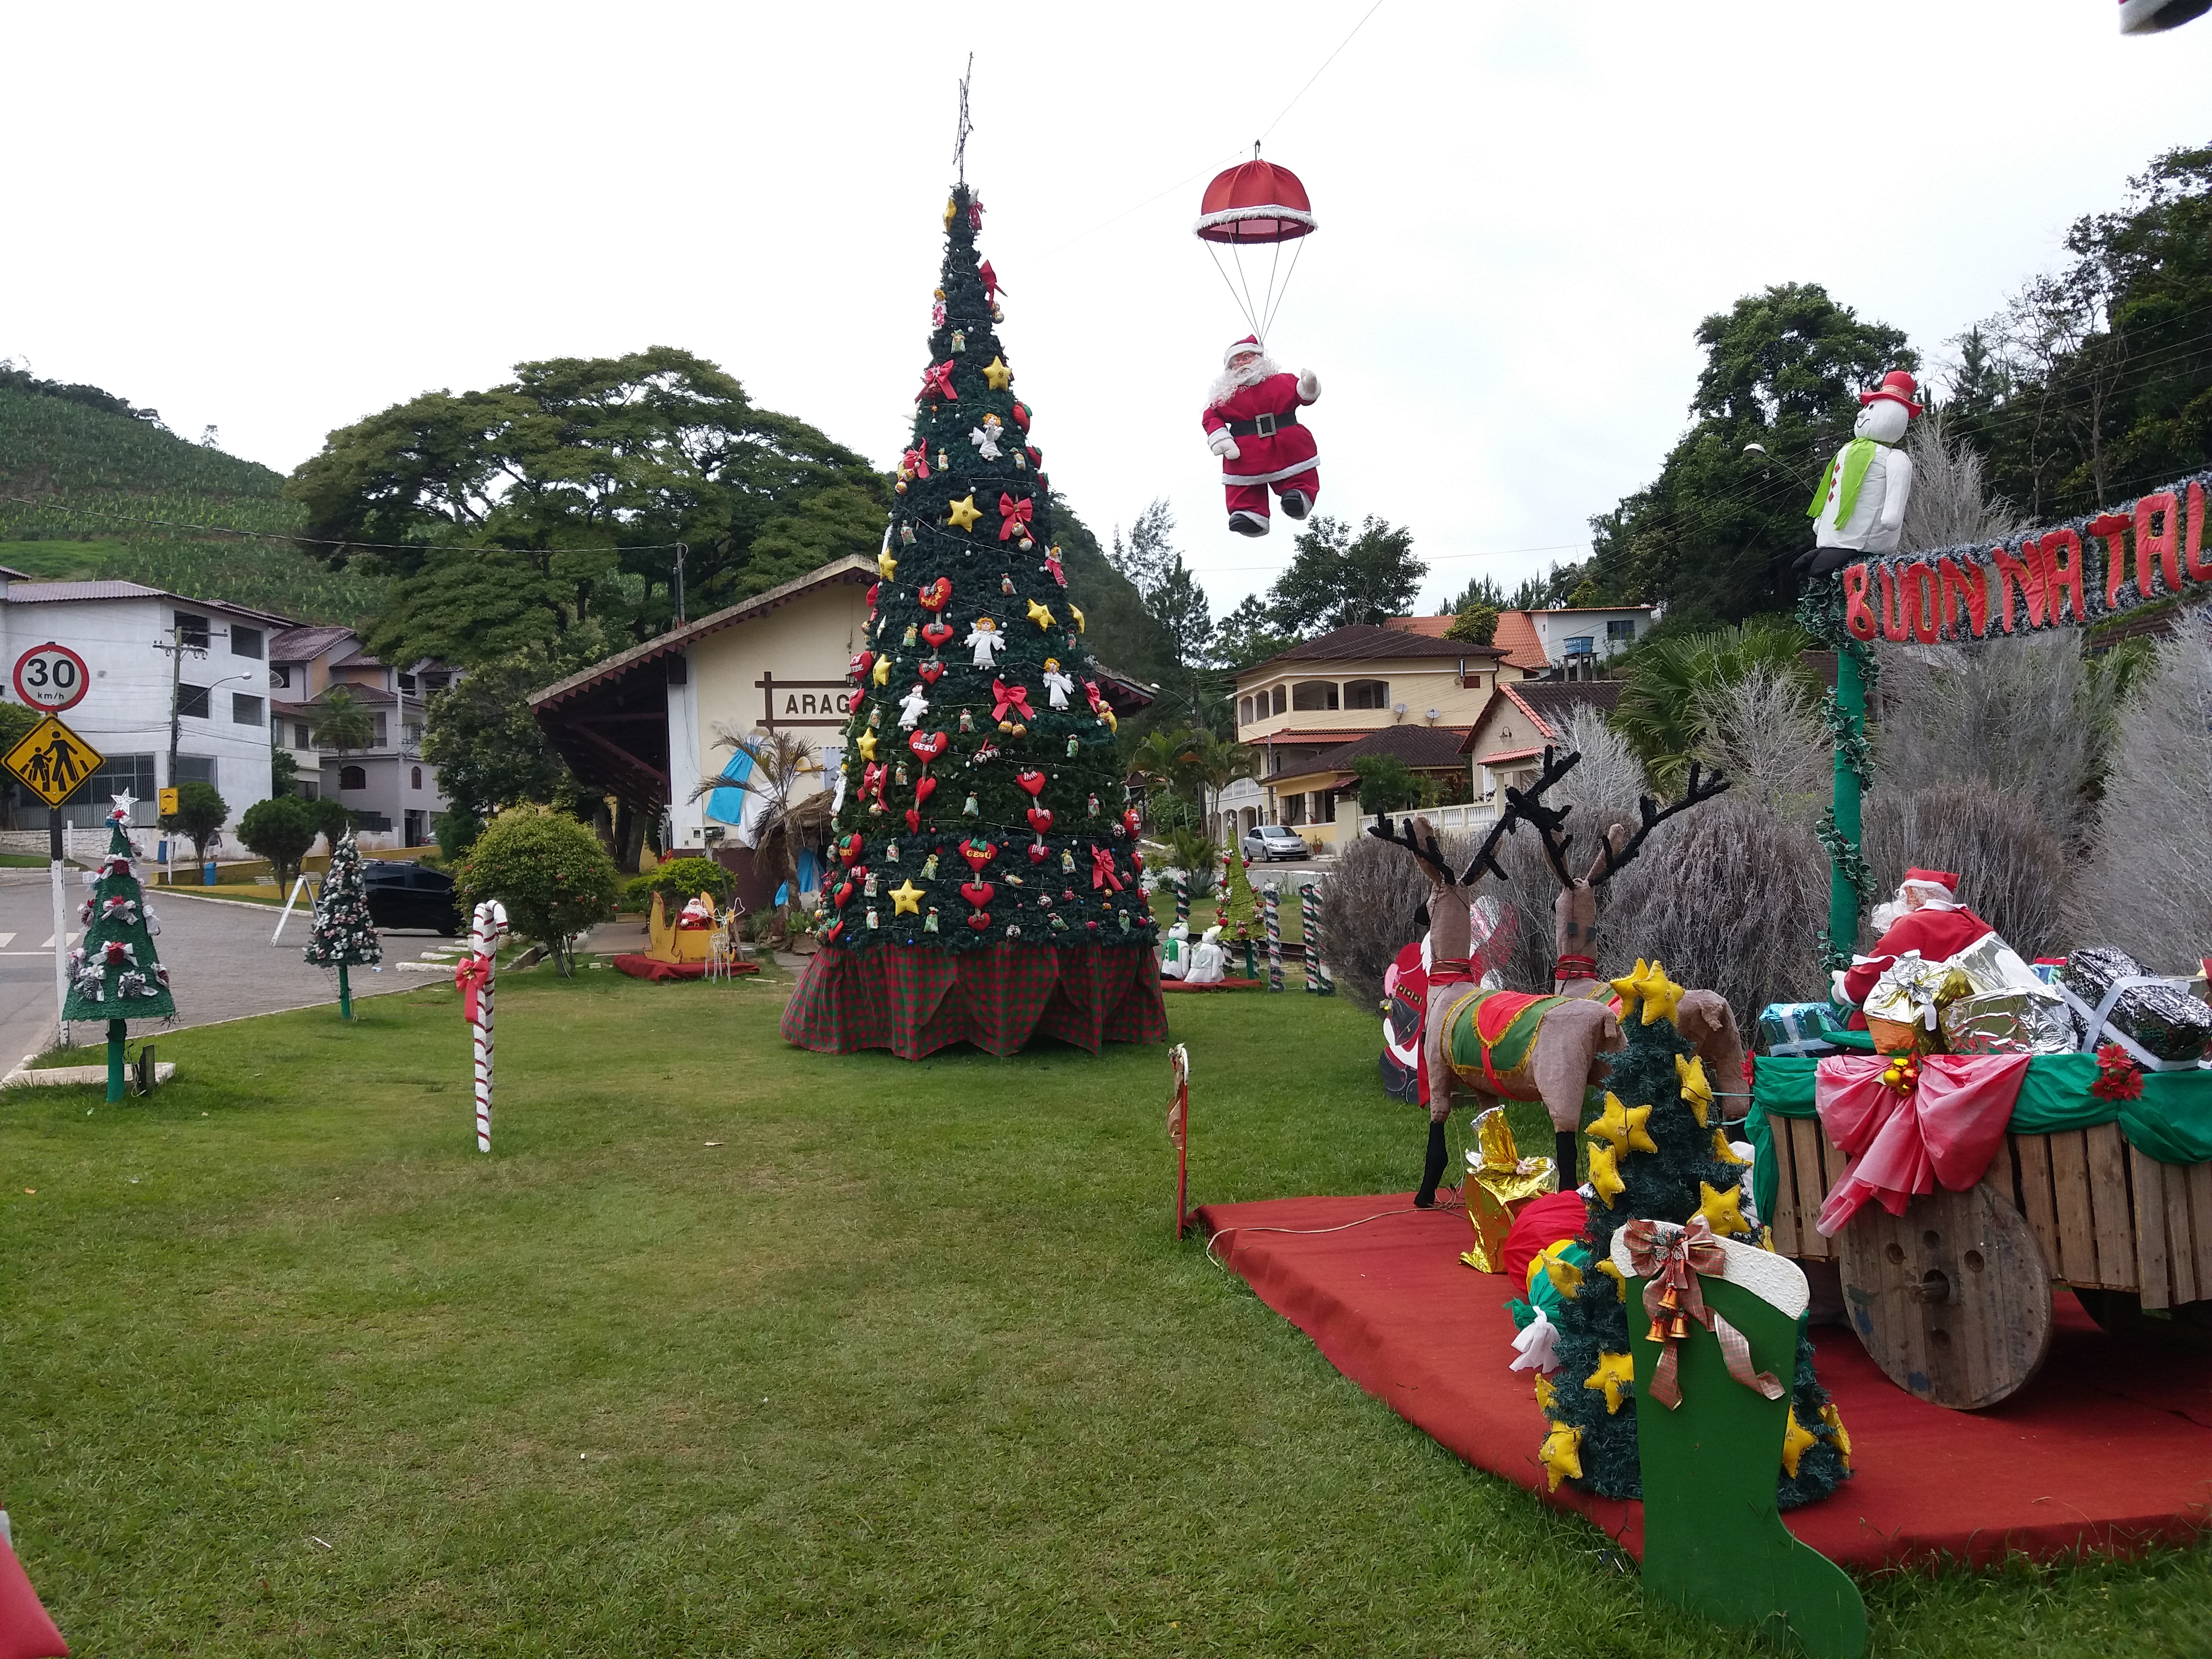
christmas, public space, tree, plant, grass, christmas decoration, fete, recreation, holiday, festival, outdoor structure, leisure, park